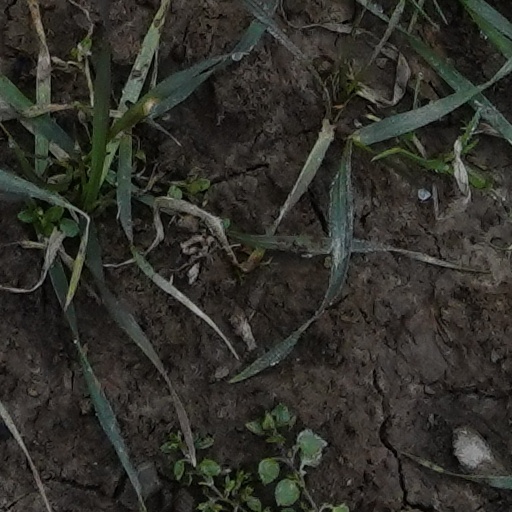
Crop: wheat